Alfred W. Pollard

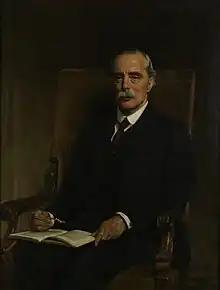
1928 painting of Pollard

Alfred William Pollard (14 August 1859 – 8 March 1944) was an English bibliographer, widely credited for bringing a higher level of scholarly rigor to the study of Shakespearean texts.